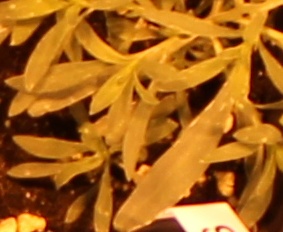
Label: Kochia